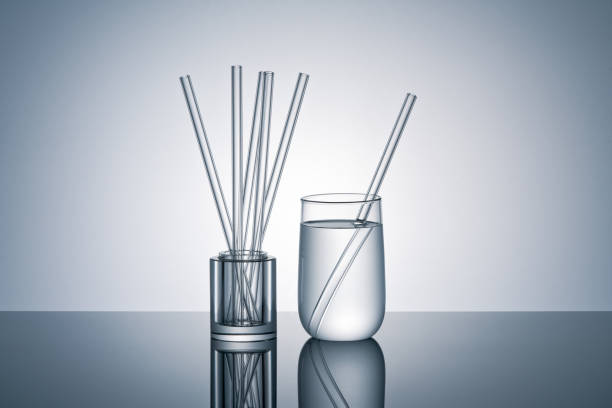
Adjective: fewer
Antonym: more